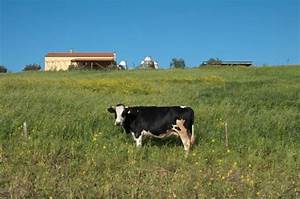
Label: cow